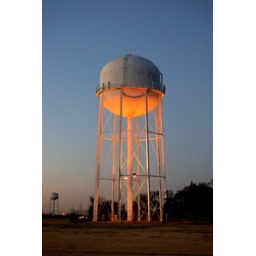
Water tower in Norman, OK. Taken hand-held out of a car window